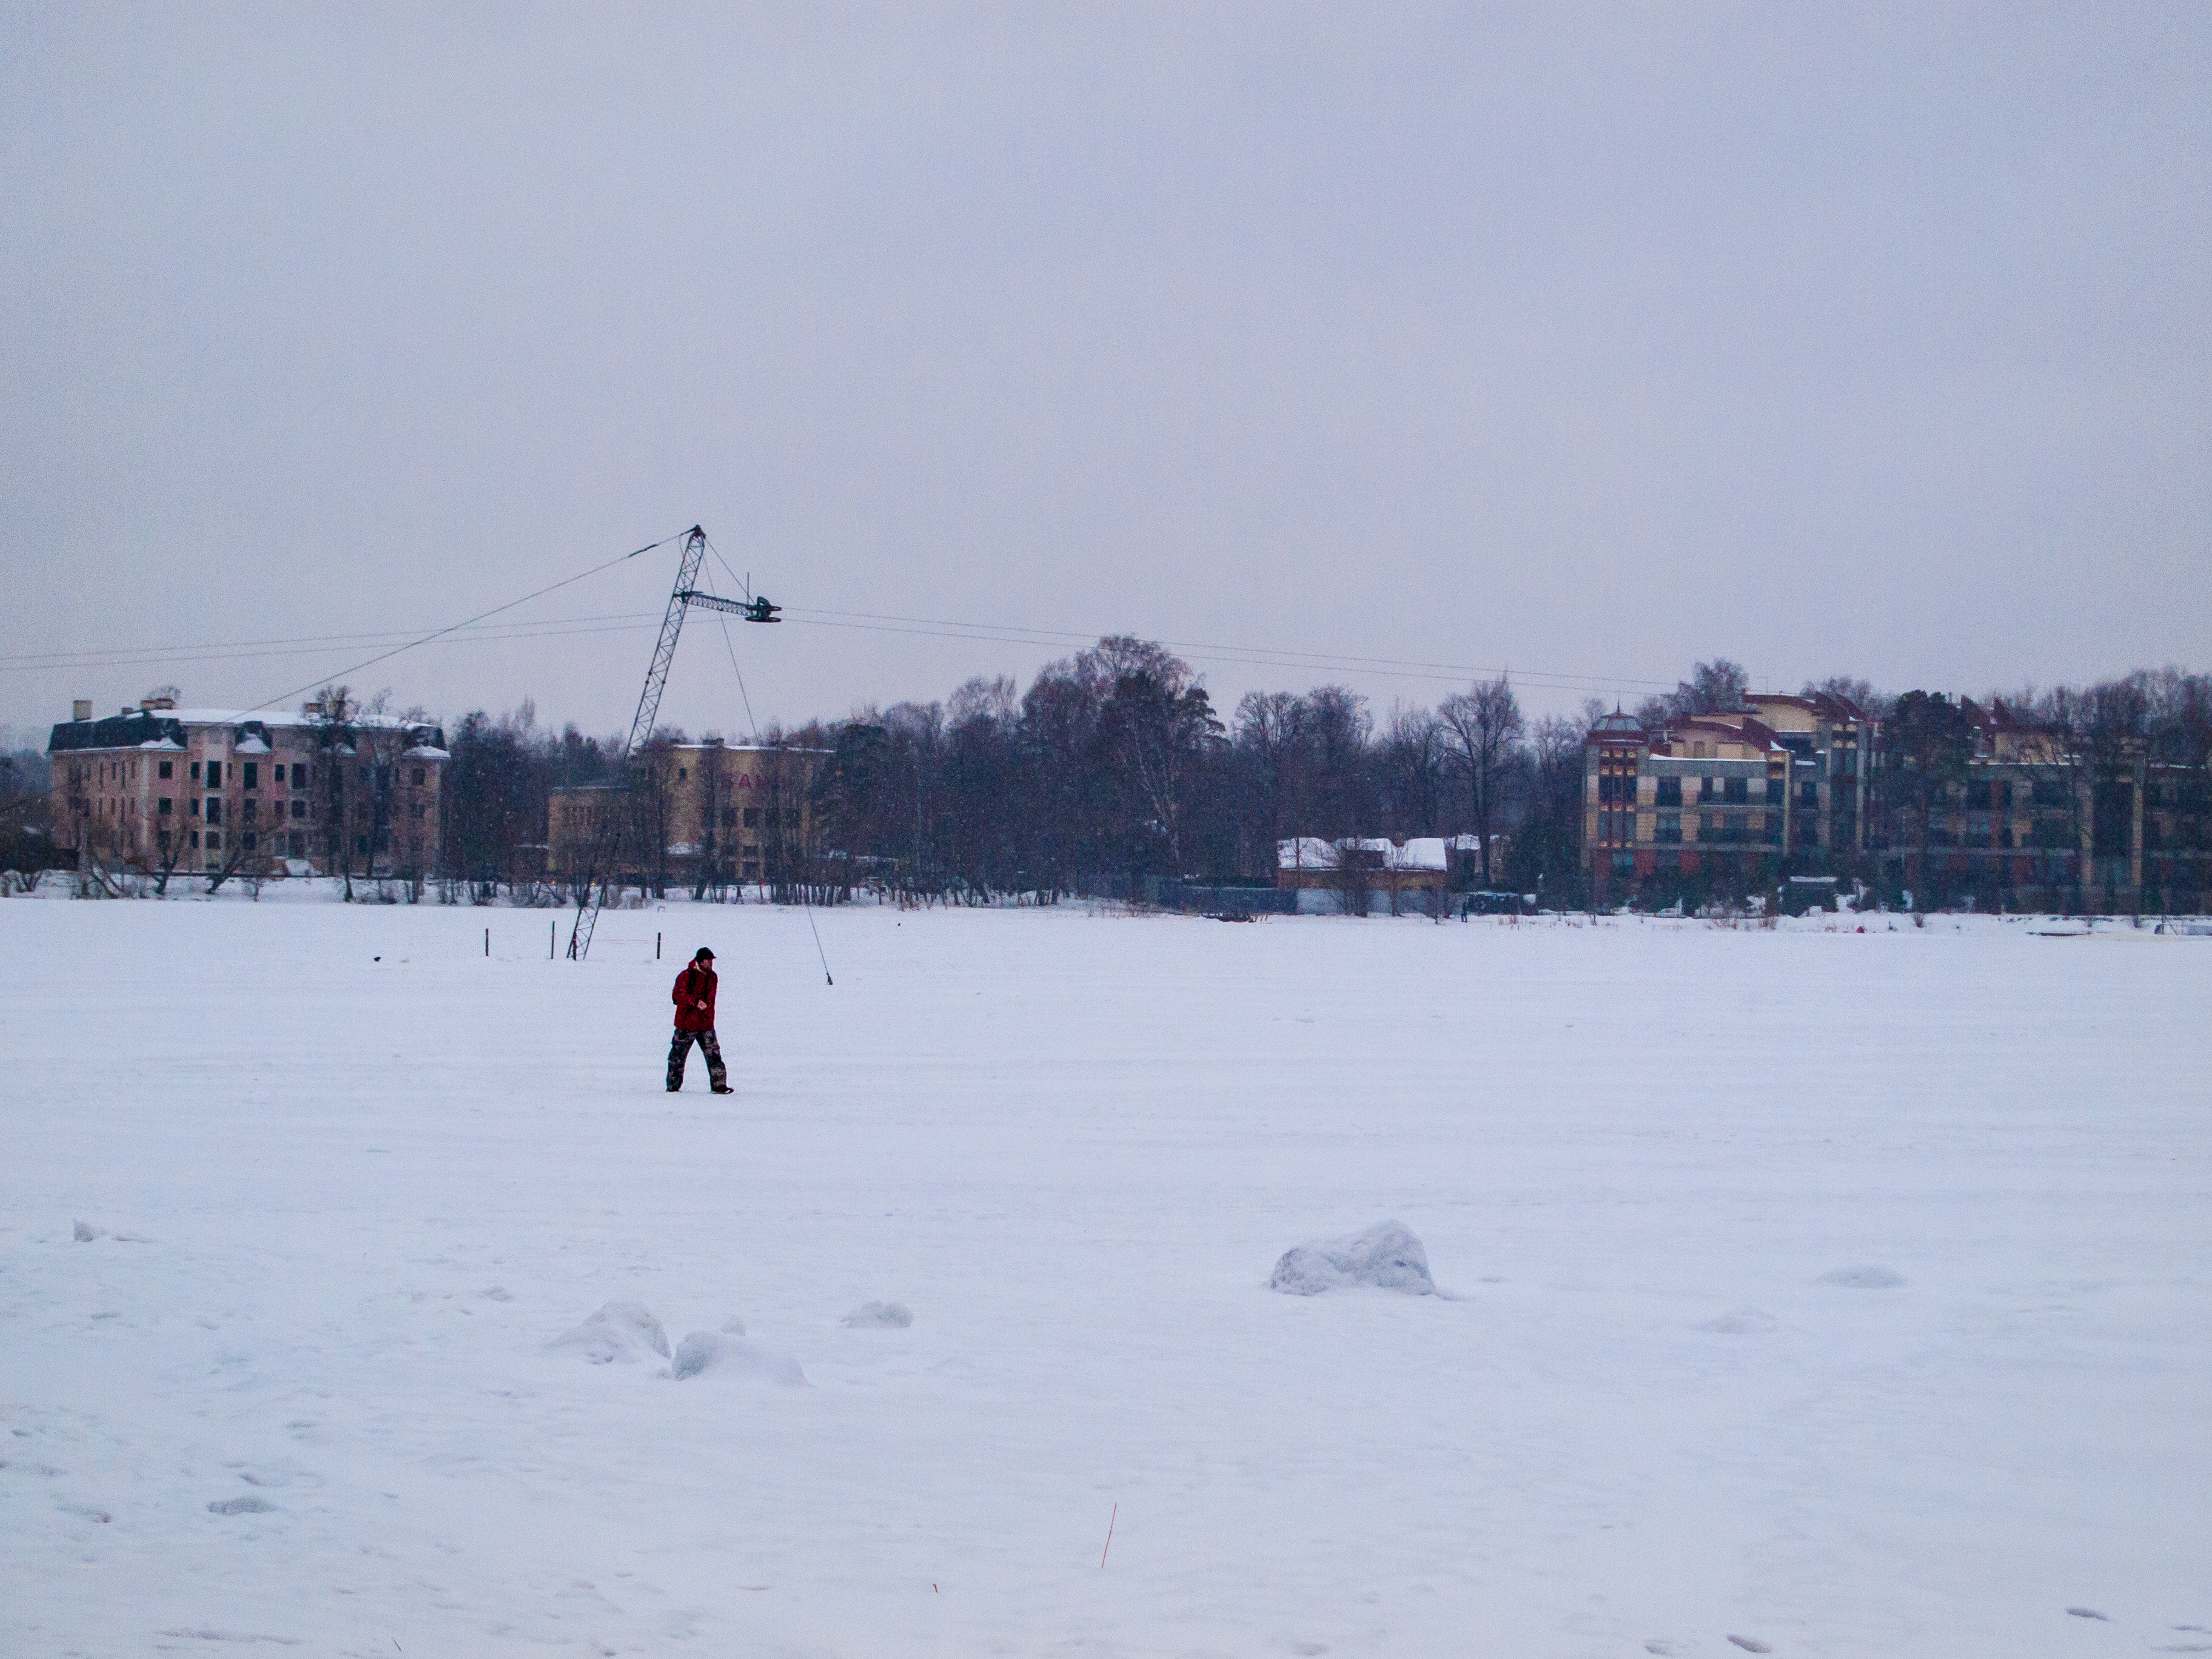
images, sky, snow, slope, freezing, tree, landscape, horizon, recreation, winter, event, evening, city, precipitation, building, ice cap, natural landscape, piste, frost, winter storm, arctic, leisure, cloud, fun